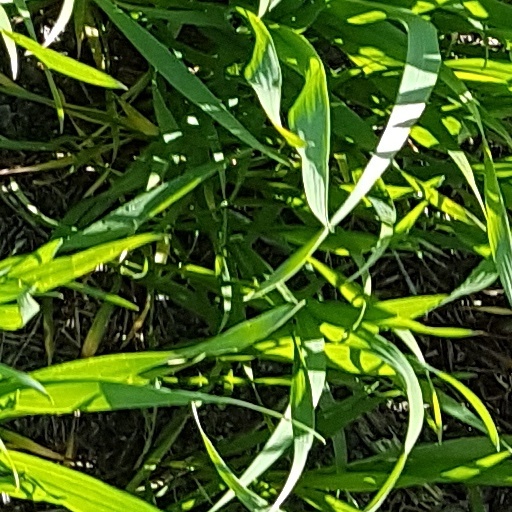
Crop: wheat